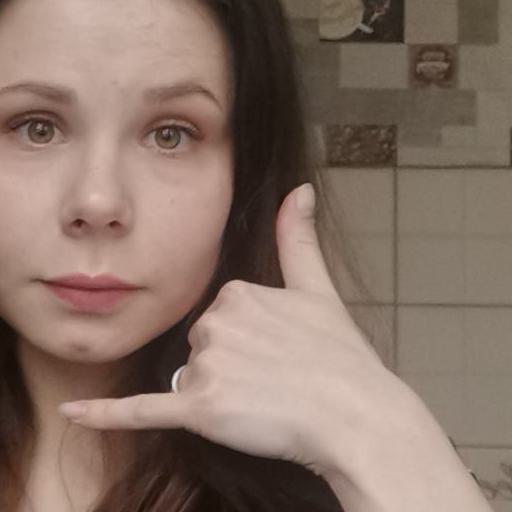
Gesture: call